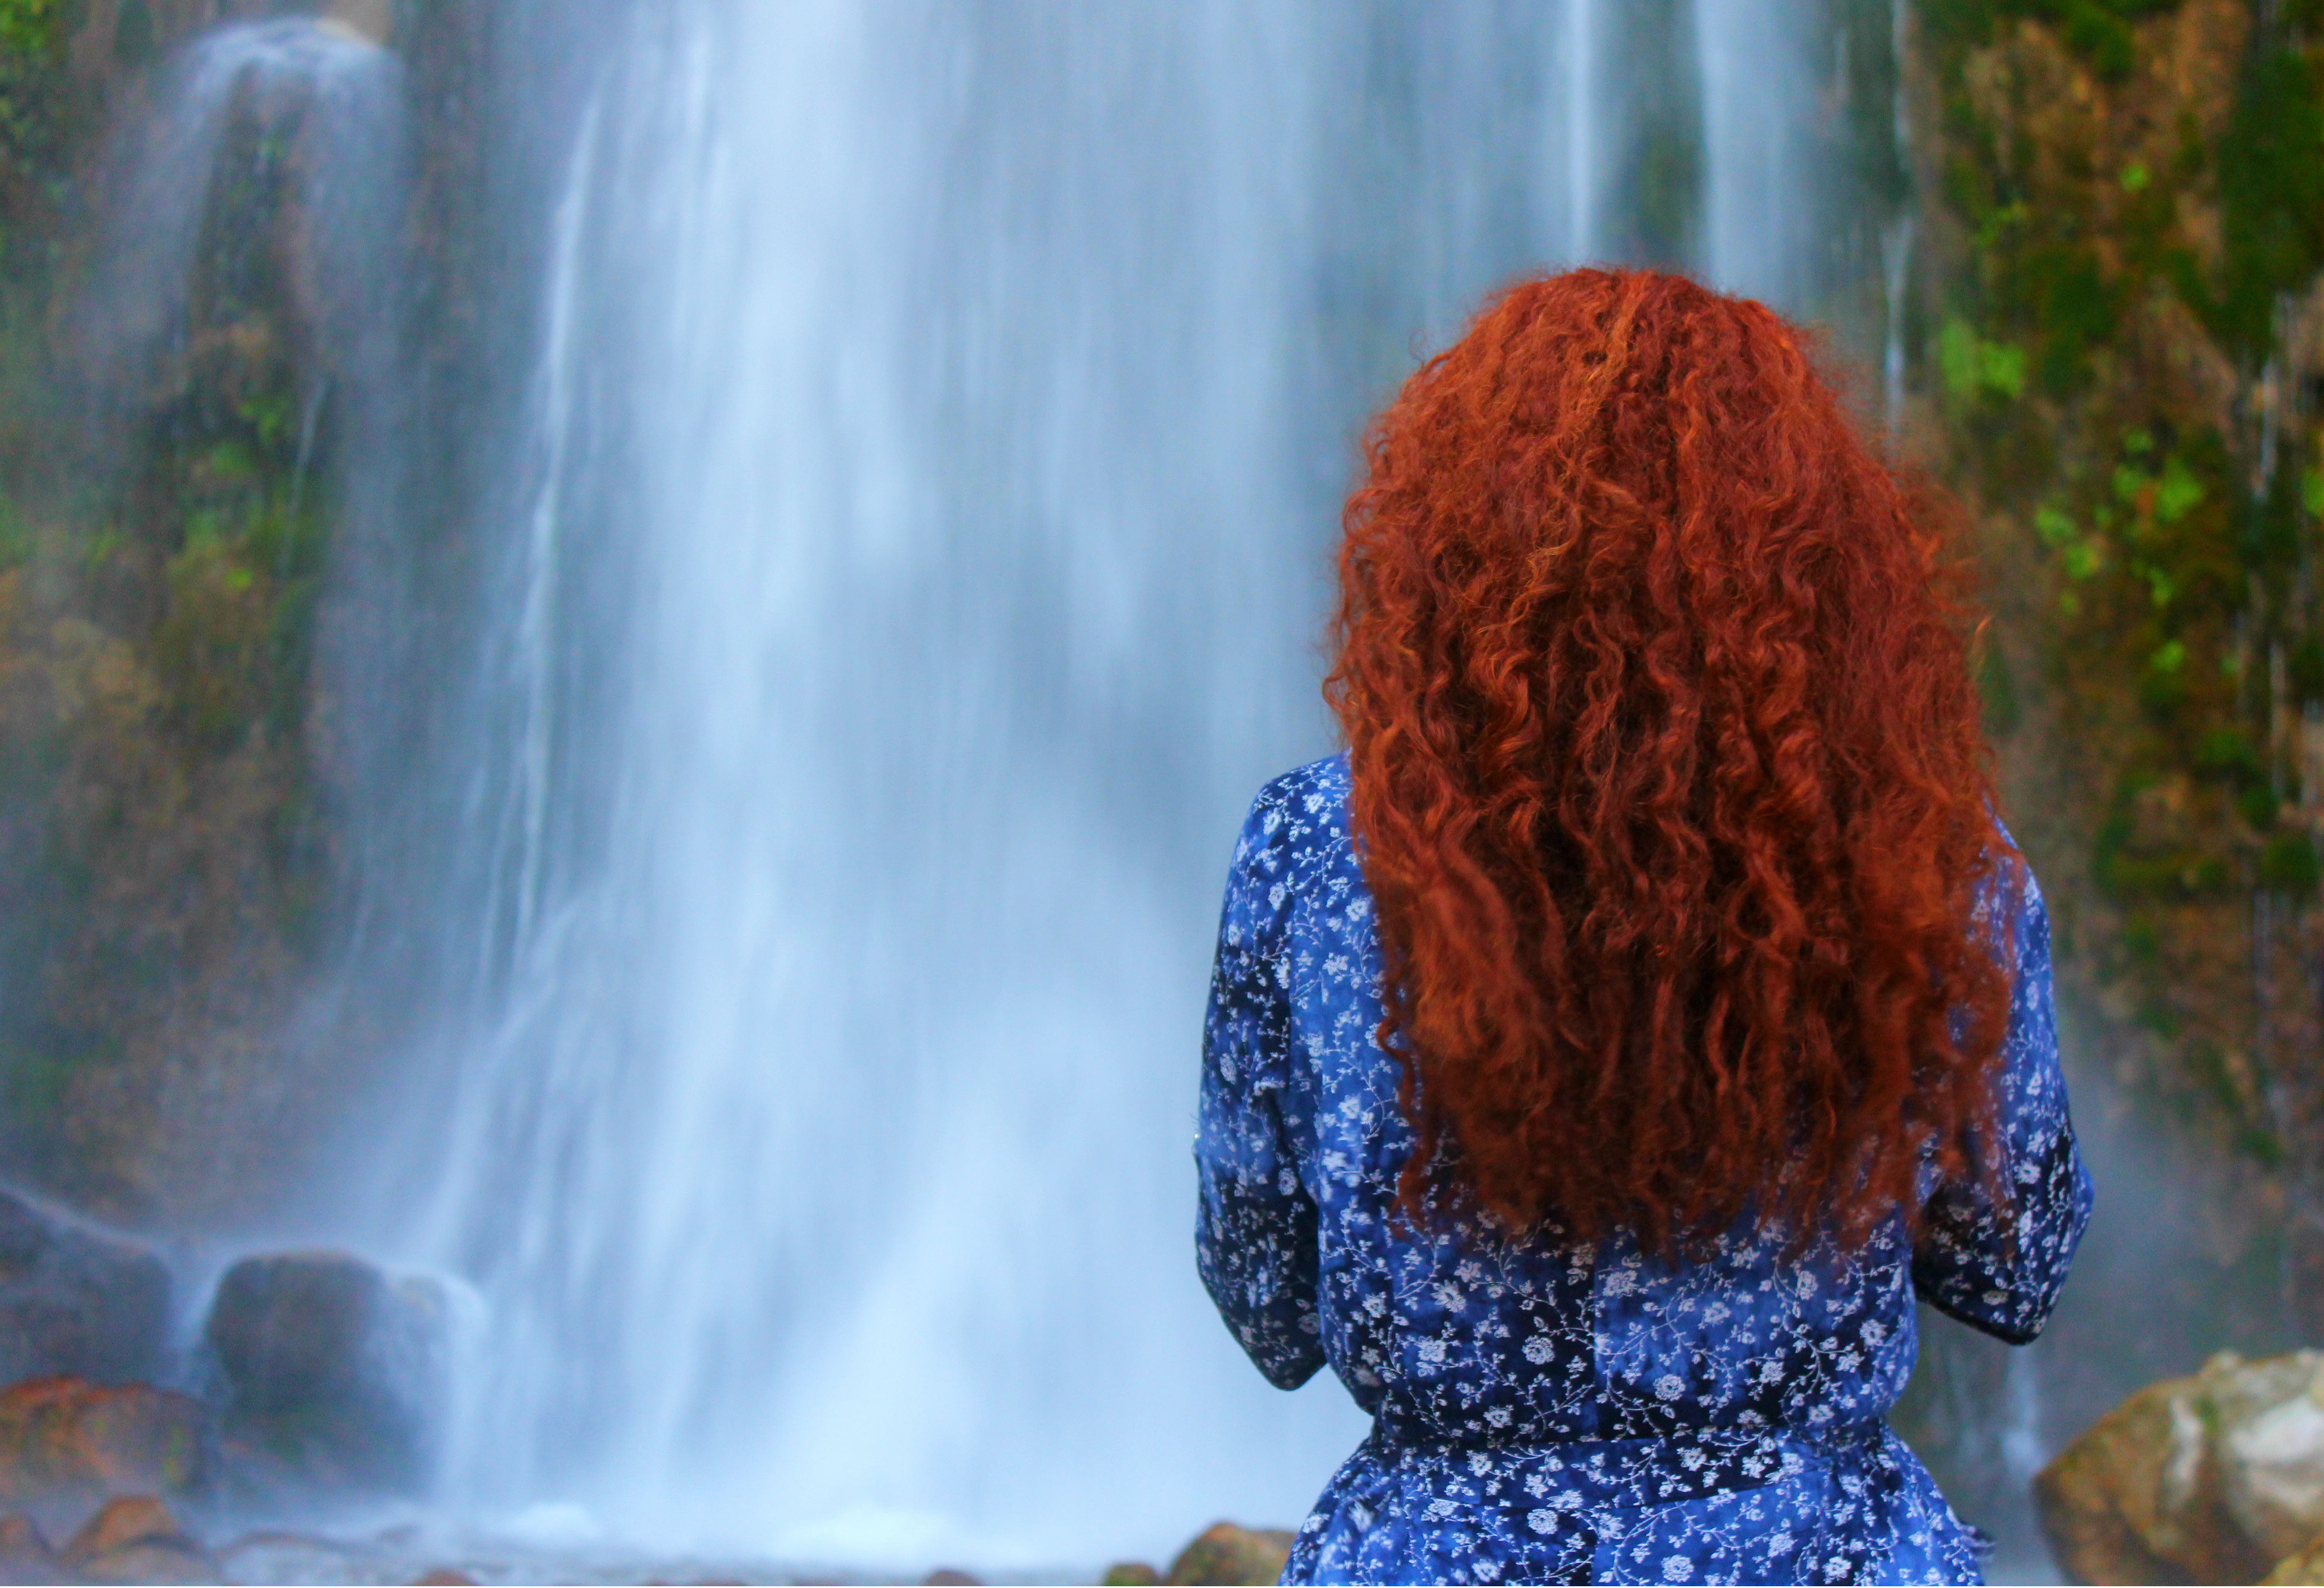
water, nature, rock, waterfall, autumn, season, water feature